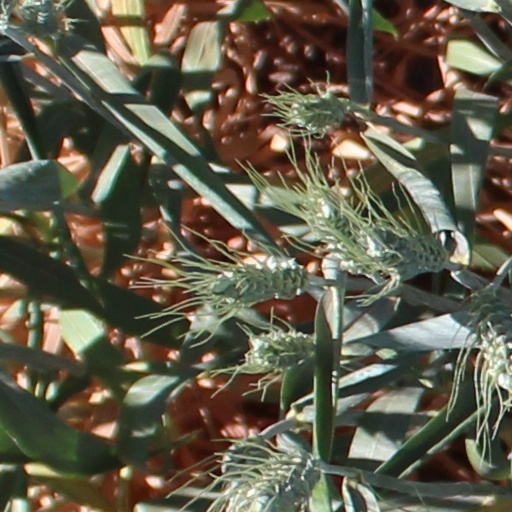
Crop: wheat